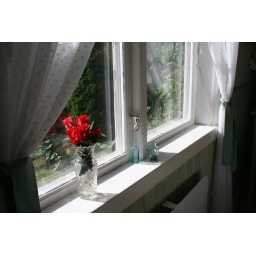
Looking through a window in my sleeping room.